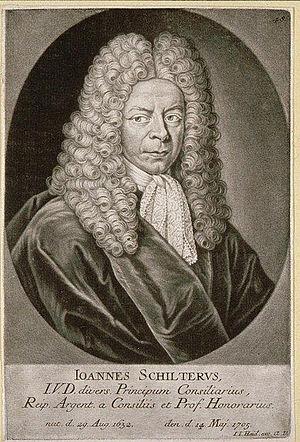
Ioannes Schilteros, I.V.D. divers. Principi Consiliarius, Reip. Argent. a Consiliis et prof. Honoriarius nat. d. 29. Aug. 1632 den. d. 14 Mai 1705. Haid, Johann Jacob ((graveur)). 1705. Bibliothèque nationale et universitaire de Strasbourg
Johann Schilter est un jurisconsulte et un historien allemand.